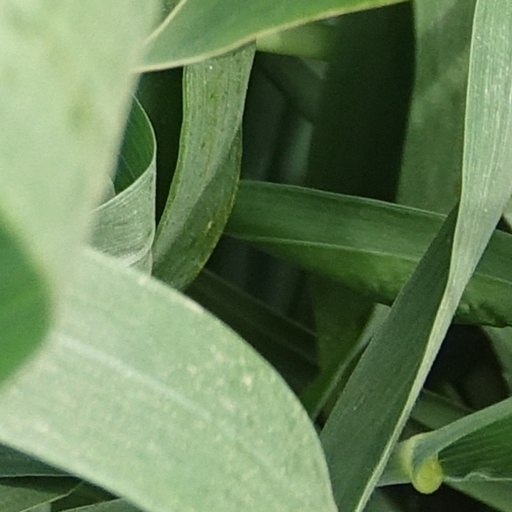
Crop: wheat